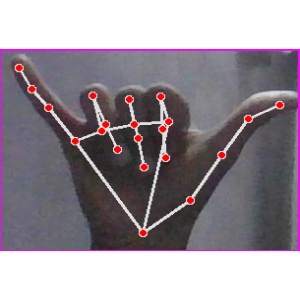
अक्षर: य